Etso Ugbodaga-Ngu

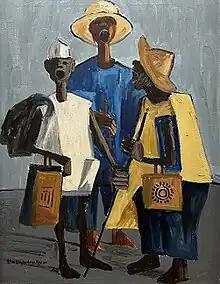
"Beggars" (1963)

Etso Clara Ugbodaga-Ngu known as Ugbodaga-Ngu, was a Nigerian artist and teacher. Her art featured vibrant colours and portrayed strength and purpose. Her geometric style evolved from earlier works like "Market Women" (1961) and left a lasting mark on Nigerian culture and politics. She was the first Nigerian and the first woman to become a professor at the Nigerian College of Arts, Science and Technology (later Ahmadu Bello University) and the first female Nigerian artist to have a solo exhibition in London.